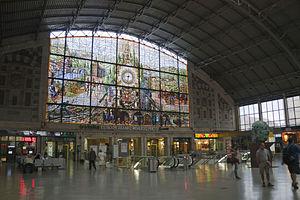
La gare de Bilbao-Abando-Indalecio-Prieto, dite aussi Bilbao-Abando ou Estación del Norte, est une gare ferroviaire espagnole. Située dans le quartier d'Abando, elle donne sur la place circulaire dans le centre de la ville de Bilbao, capitale de la Biscaye dans la Communauté autonome du Pays basque. Le bâtiment voyageurs inclut un centre commercial et une entrée directe à la station Abando du Métro de Bilbao.